Johann Christian Reinhart

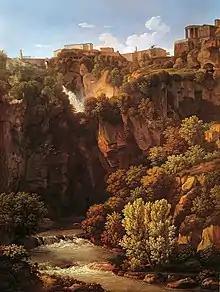
Wasserfälle bei Tivoli (1813)

Reinhart was born in Hof, Bavaria, and attended the gymnasium in Hof where he was encouraged to draw by one of his teachers. His artistic career was divided between his early years in Germany and a career as a professional artist in Italy.